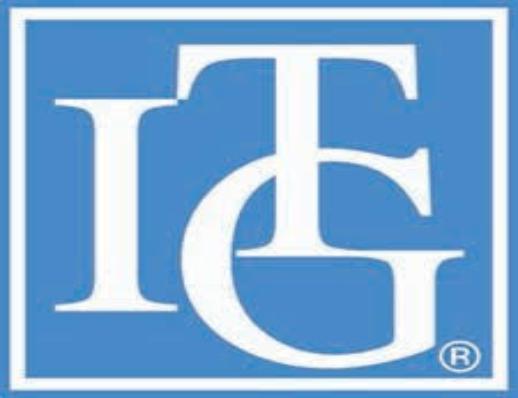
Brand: itg
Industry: Clothes